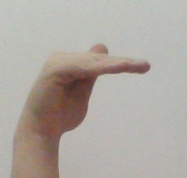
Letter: khaa